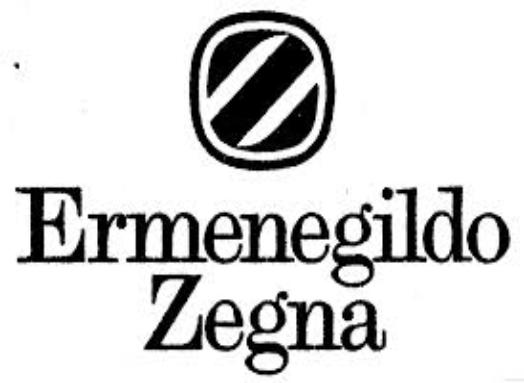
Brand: Ermenegildo Zegna
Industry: Clothes